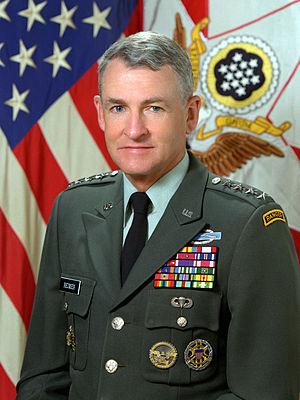
Dennis Joe Reimer est un général américain aujourd'hui retraité. Il a occupé le poste de Chief of Staff of the United States Army du 20 juin 1995 au 20 juin 1999.
Le chef d'état-major de l'armée de terre des États-Unis est un général quatre étoiles qui dirige l’état-major de l’armée de terre américaine et est responsable de l'état de préparation de celle-ci. Depuis 2019, la fonction est occupée par le général James C. McConville.